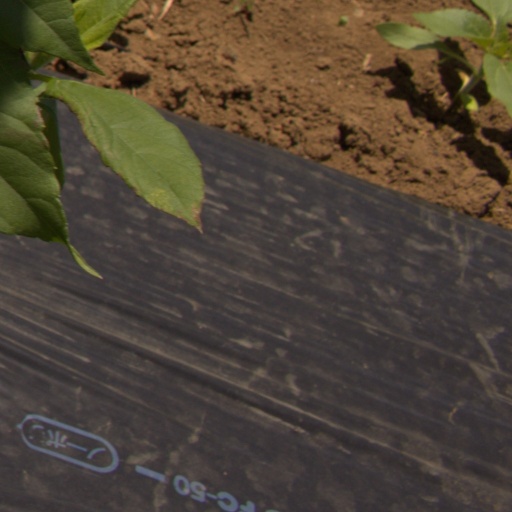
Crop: Jerusalem artichoke